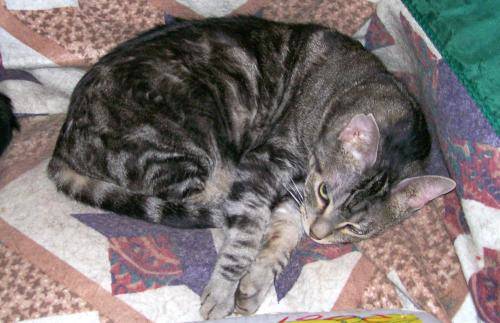
Label: cat